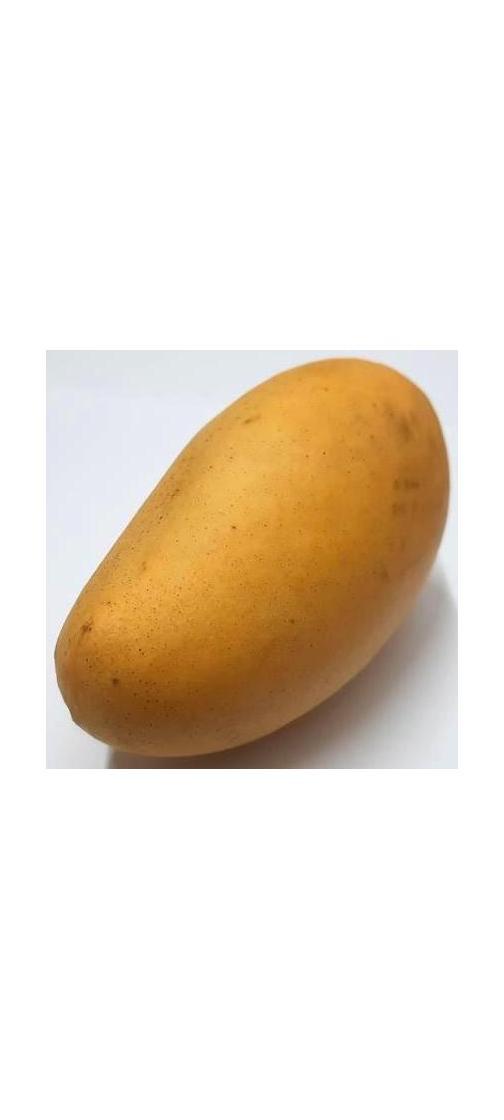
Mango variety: Katimon